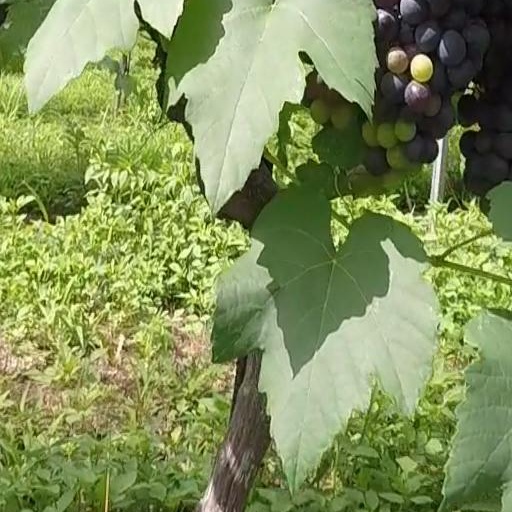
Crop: grape